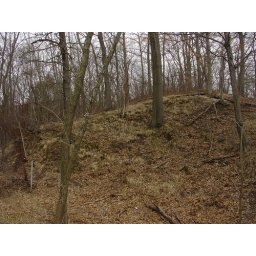
standing on the river bank path, looking east, gravel pile at the top of the hill above